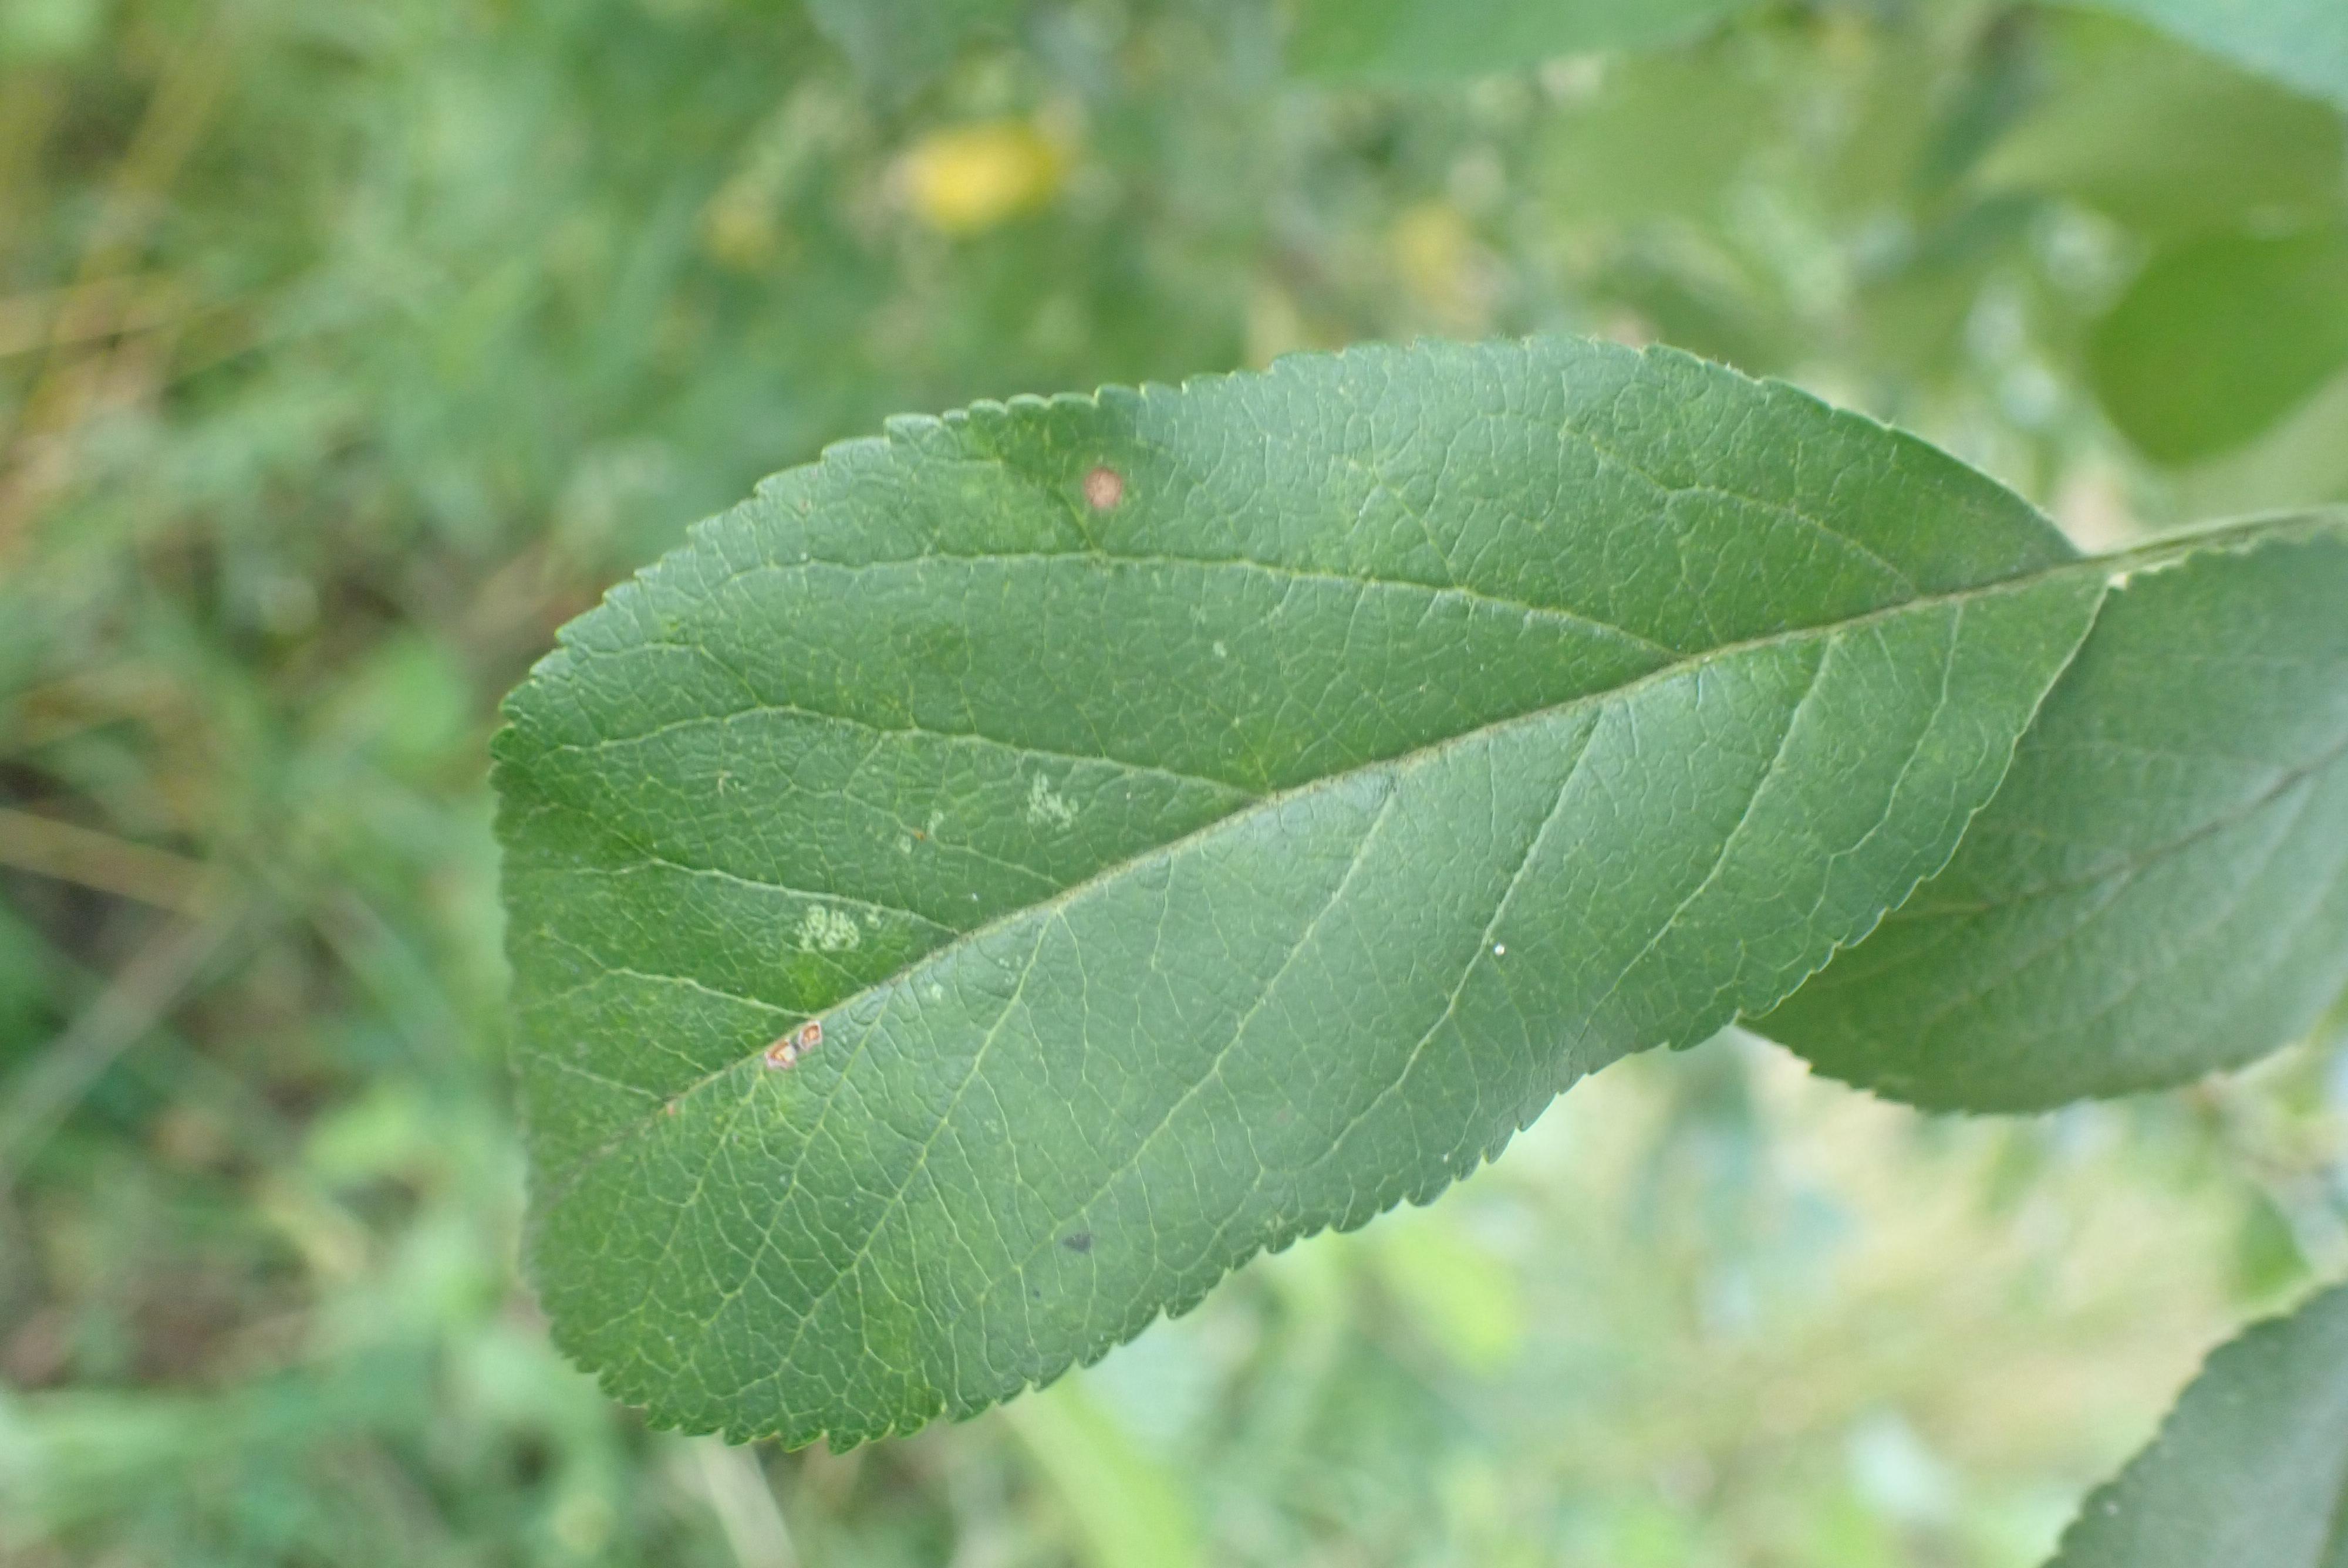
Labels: frog_eye_leaf_spot, complex